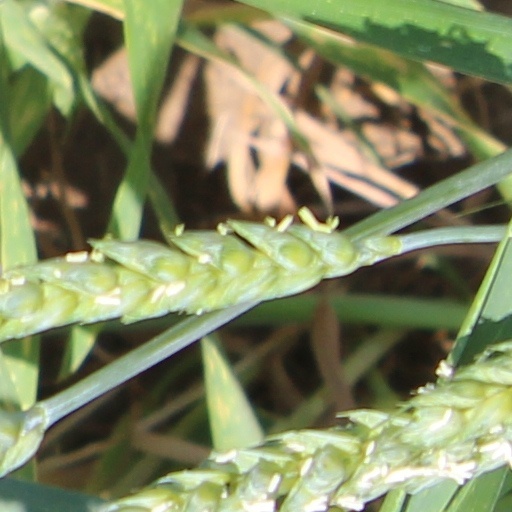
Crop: wheat